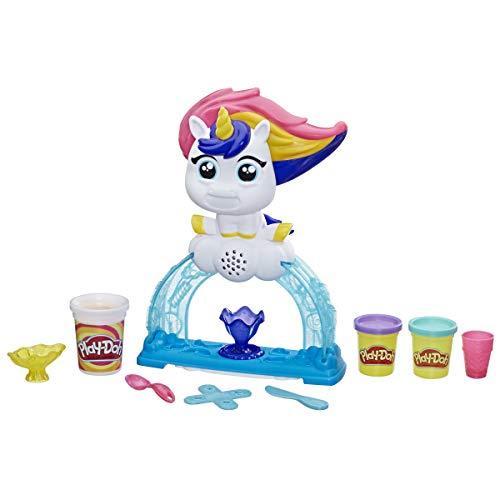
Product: Play-Doh Tootie The Unicorn Ice Cream Set with 3 Non-Toxic Colors Featuring Color Swirl Compound
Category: Toys & Games | Arts & Crafts | Clay & Dough
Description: AMAZING PLAY-DOH COLOR SWIRL COMPOUND – With 2 non-toxic Play-Doh colors swirled together in a 4-ounce can, you can make amazing rainbow creations Also includes 2 standard 2-ounce Play-Doh cans.
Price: $14.99
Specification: ProductDimensions:3.2x11x13inches|ItemWeight:1.96pounds|ShippingWeight:1.97pounds(Viewshippingratesandpolicies)|ASIN:B07MV37KK7|Itemmodelnumber:E5376|Manufacturerrecommendedage:3yearsandup|Batteries:2AAAbatteriesrequired.(included)